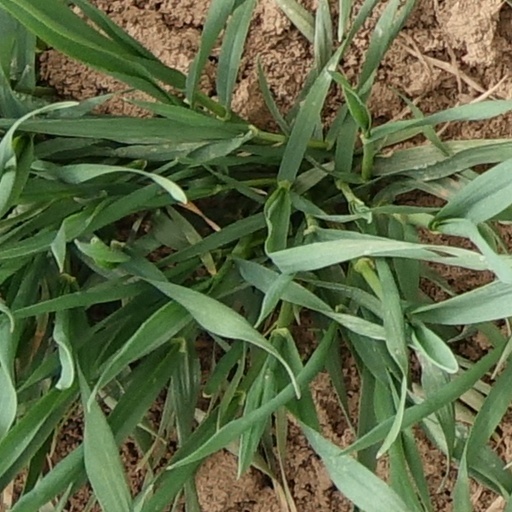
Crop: wheat